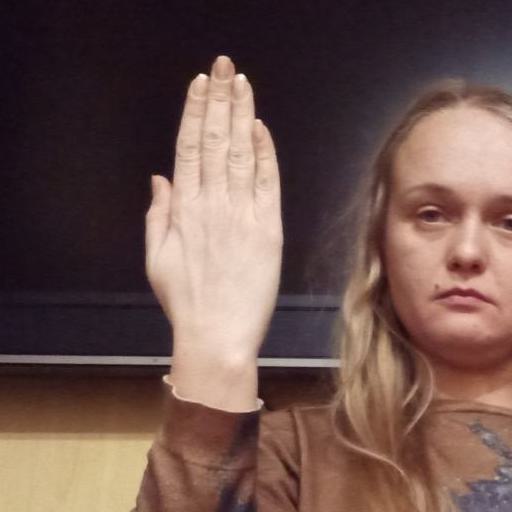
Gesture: stop_inverted